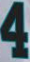
Number: 4